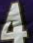
Number: 4